Kang Mal-geum

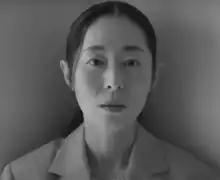
Kang Mal-geum for "Marie Clarie" Korea in March 2022

Kang Mal-geum (born January 3, 1979) is a South Korean actress. She graduated in Arts from Pusan National University, Department of Korean Language and Literature. She made her acting debut in 2010 in the film "Yong-Tae: The Ordinary Memories". She is known for her role in the film "Lucky Chan-sil" (2019), for which she earned six "Best New Actress" and one "Best Actress" awards in seven different award shows. She also appeared in the film "The Chase" (2017) and the television series "Legal High" (2019) and "" (2020). In 2021, she appeared in a small role on the hit Netflix survival drama series "Squid Game".